Elmwood Cemetery Gates

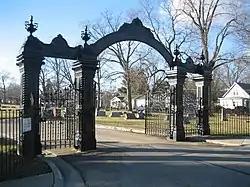
The historic gates to the Elmwood Cemetery in Sycamore, Illinois.

The Elmwood Cemetery Gates mark the east and north entrances to the Elmwood Cemetery in Sycamore, Illinois. The cast iron gates were likely built in 1865, the year the cemetery opened and the one emblazoned on the gates, though records of their construction have been lost. While cast iron was commonly used for building facades at the time, the gates are a rare example of its use in landscape architecture. The gates have a Serlian design with a wide central road entry and narrower pedestrian gates on either side; square columns separate the gates. An arch bearing the cemetery's name rises above the center entrance, while lintels span the side entrances; both the arch and the lintels feature ornamental designs. The Illinois Historic Structures Survey described the gates as the best extant example of iron cemetery gate design in the state.